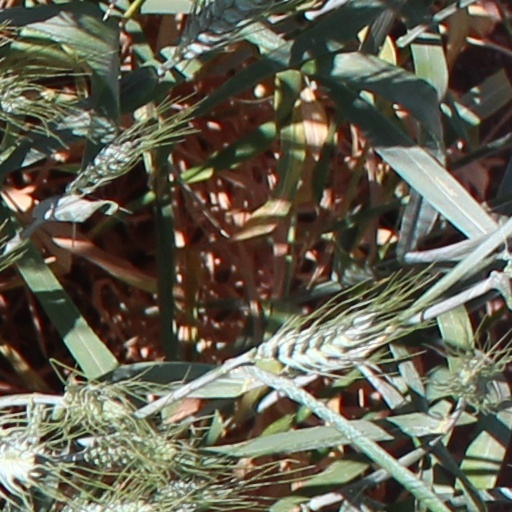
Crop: wheat